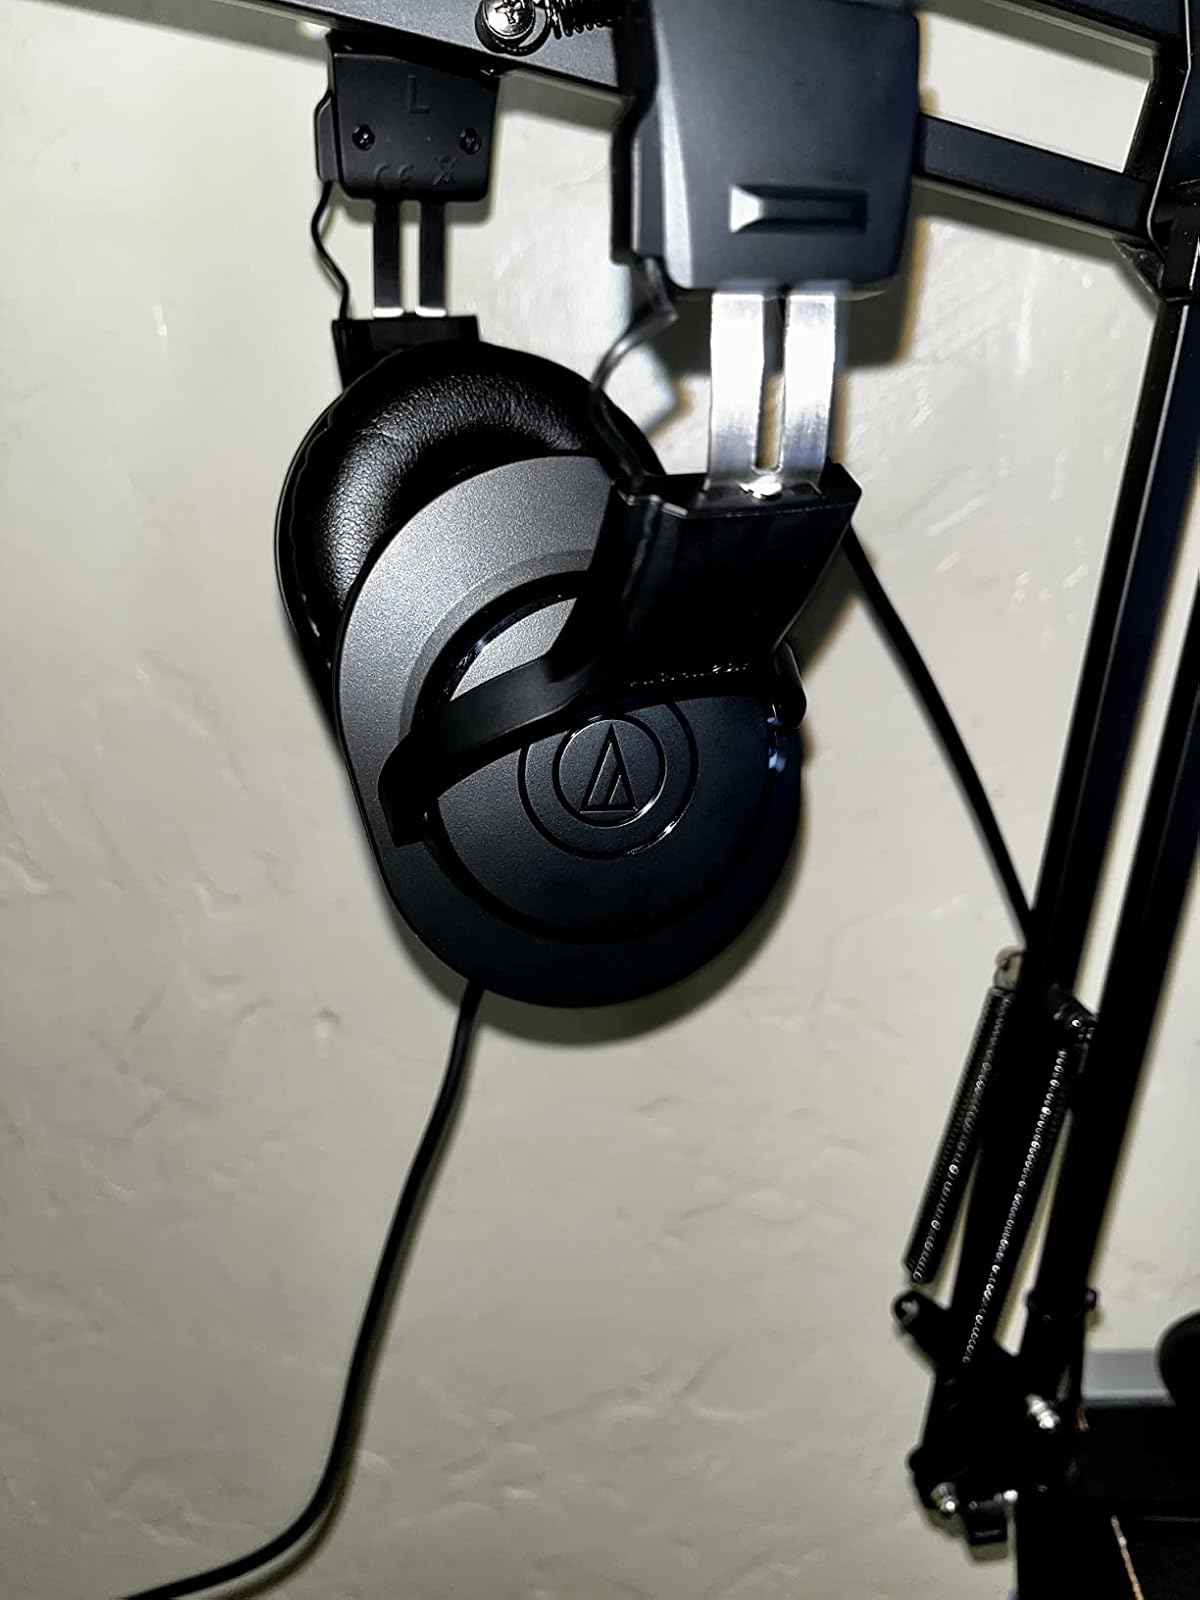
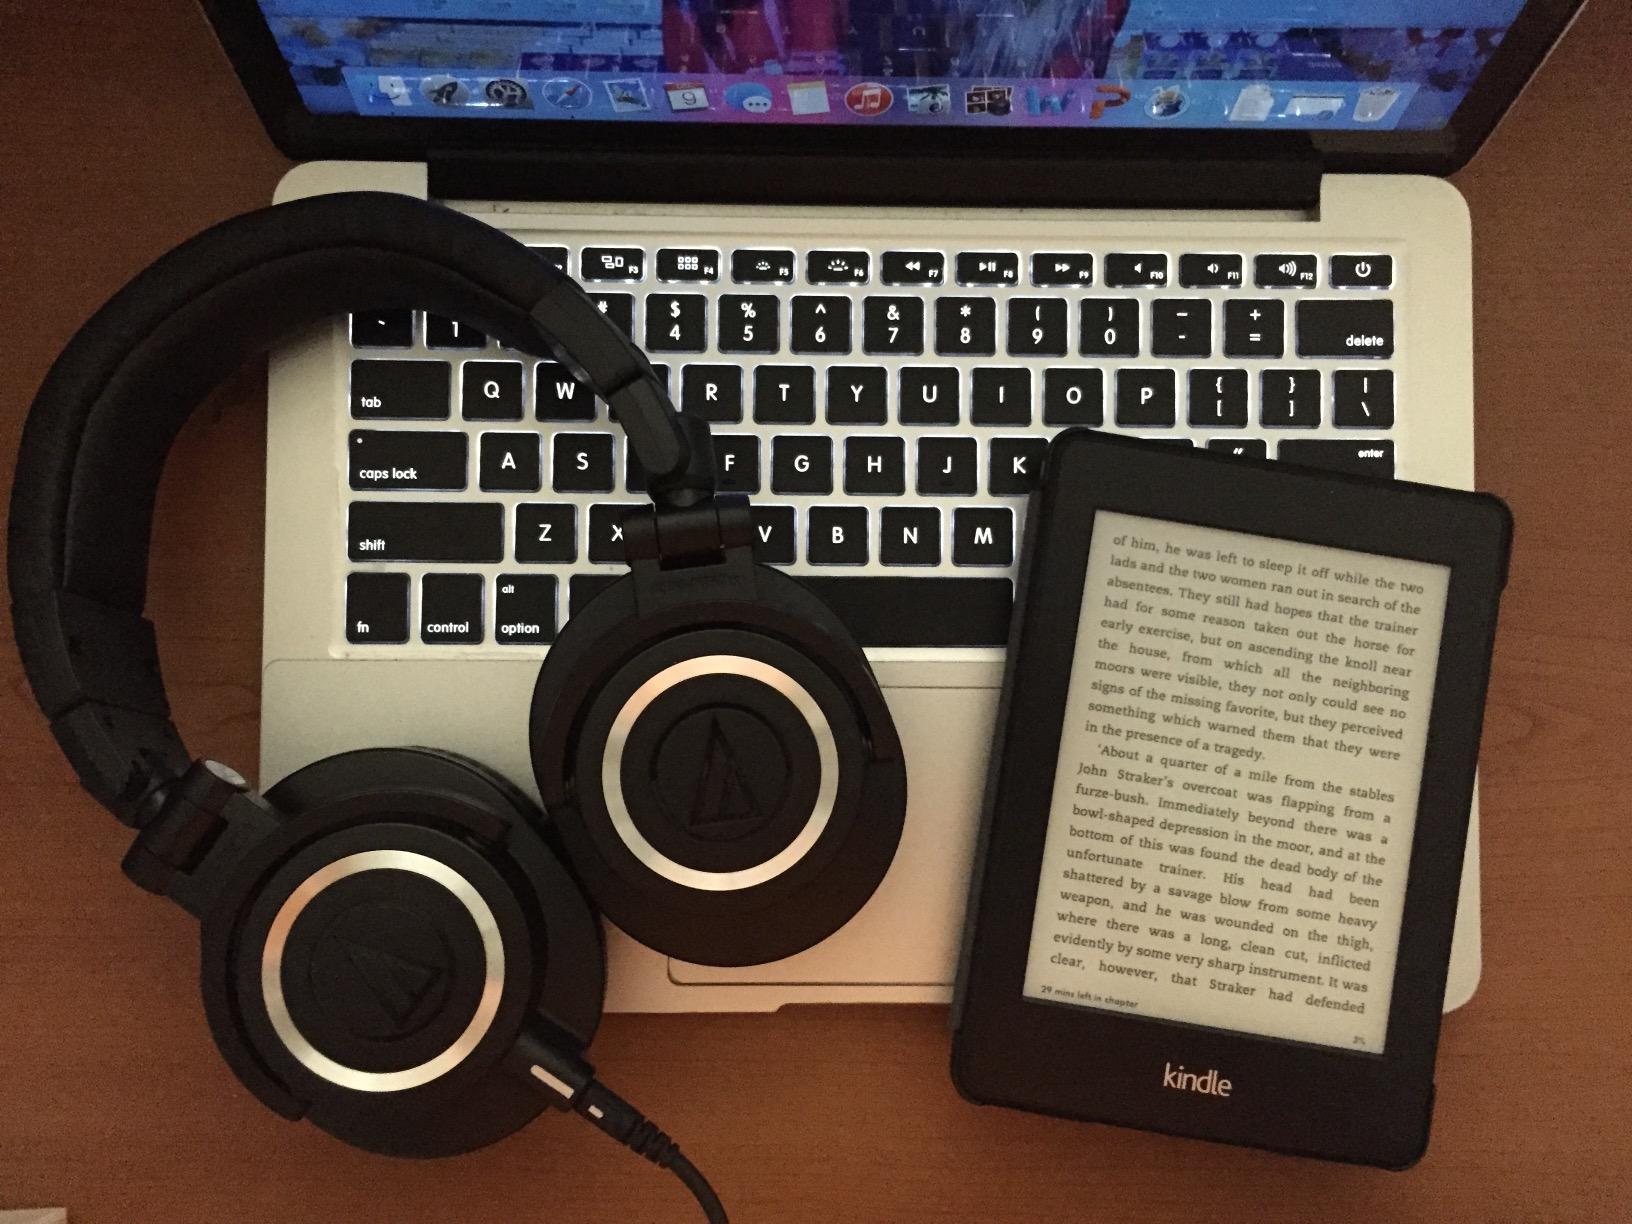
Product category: headphones
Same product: no